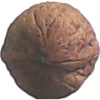
Label: walnut